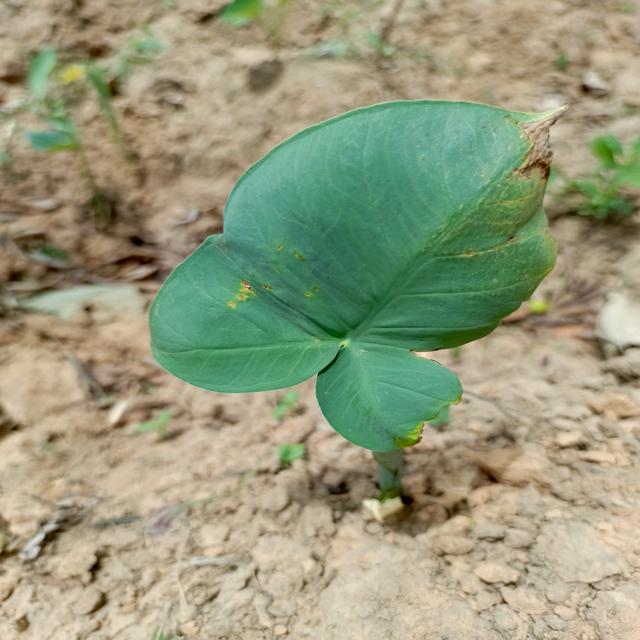
Label: Early_Blight